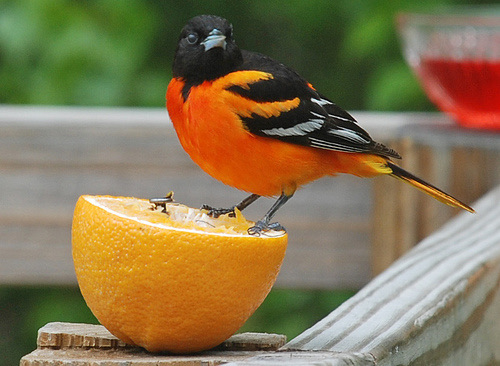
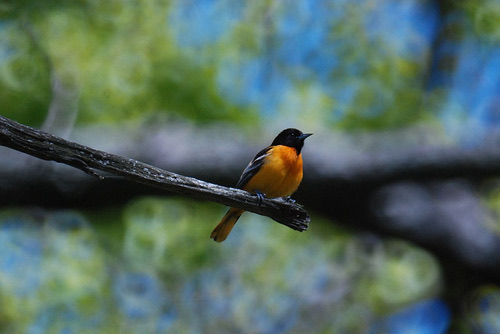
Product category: misc
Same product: yes